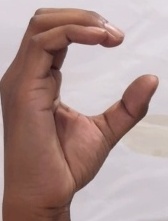
ASL sign: C